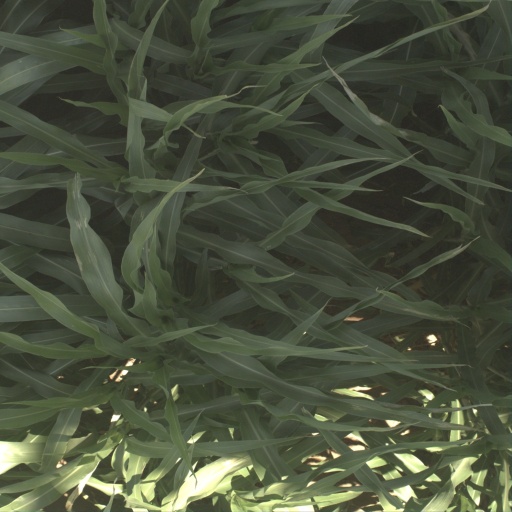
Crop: sorghum